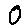
Label: 0